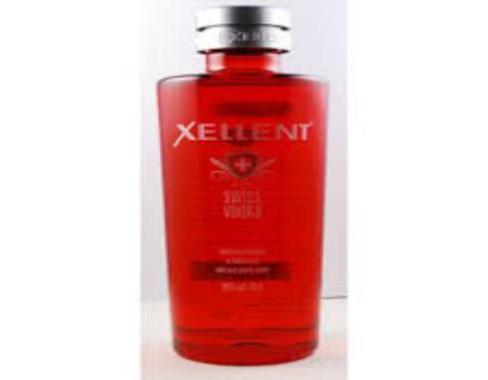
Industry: Necessities